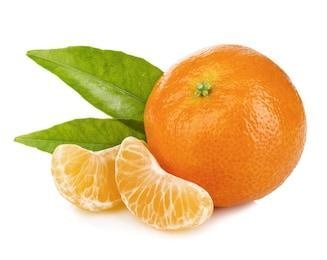
Label: mandarine